Kal Daniels

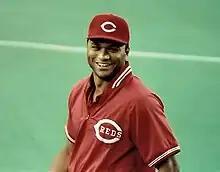
Daniels in July 1988

Kalvoski Daniels (born August 20, 1963) is an American former professional baseball left fielder. He played seven seasons in Major League Baseball (MLB) from 1986 to 1992 for the Cincinnati Reds, Los Angeles Dodgers, and Chicago Cubs.